Freedom of religion in Norway

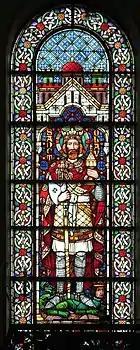
A depiction of Olaf II in a church in Ålesund, Norway

While a unified Kingdom of Norway was first created by the pseudo-mythical Harald Fairhair in the 9th or 10th century, Norway's unity was short-lived in this era, and the foundation of the modern state of Norway is identified as having been the product of Viking leaders such as Olaf Tryggvason, Olaf Haraldson, and Harald Hardrada. The wealth accrued by these rulers in raids against the British Isles and other targets greatly expanded the power of the Norwegian ruling class and allowed for the establishment of a unified kingdom in Norway. While Christianity had been present in Norway dating back at least to the rule of Haakon the Good (c. 920–961), the first king to attempt to convert Norway to Christianity, successful attempts to formally incorporate Norway as a Christian kingdom and the complete conversion of its population did not occur until the 1000s at the earliest. Accounts from this time period are not entirely reliable, but certain details are consistent. Olaf Tryggvason is recorded in posthumous, sympathetic accounts as having forced pagan nobles to convert on pain of gruesome torture or death; less sympathetic accounts do not include attestations of torture, which may suggest that extreme violence in the service of religious conversion was viewed as a positive trait by such sources. It is theorized that a primary motivation for the promotion of Christianity by Norway's early kings was to use Christianity as a justification for their centralized, hierarchical rule, establishing a centralized Christian monarchy justified by divine right to replace the older, pagan power structure of charismatic authority.